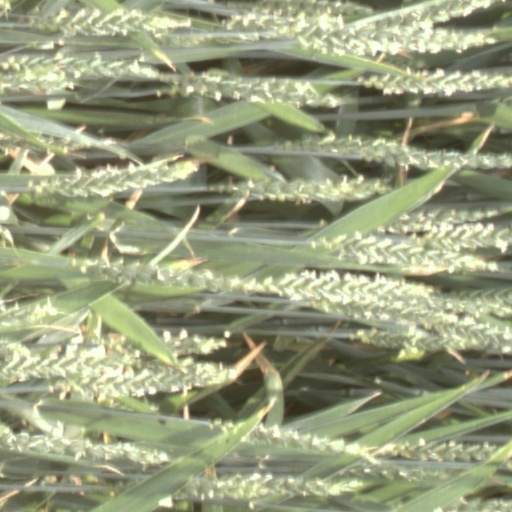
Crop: wheat